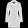
Label: Coat